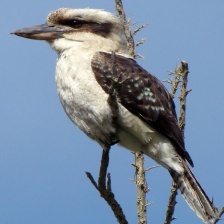
Species: KOOKABURRA
Scientific name: DACELO